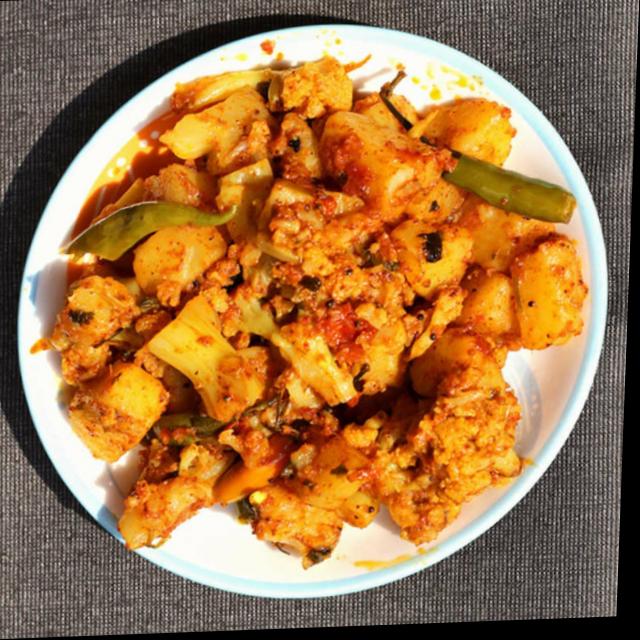
Dish: aloo_gobi